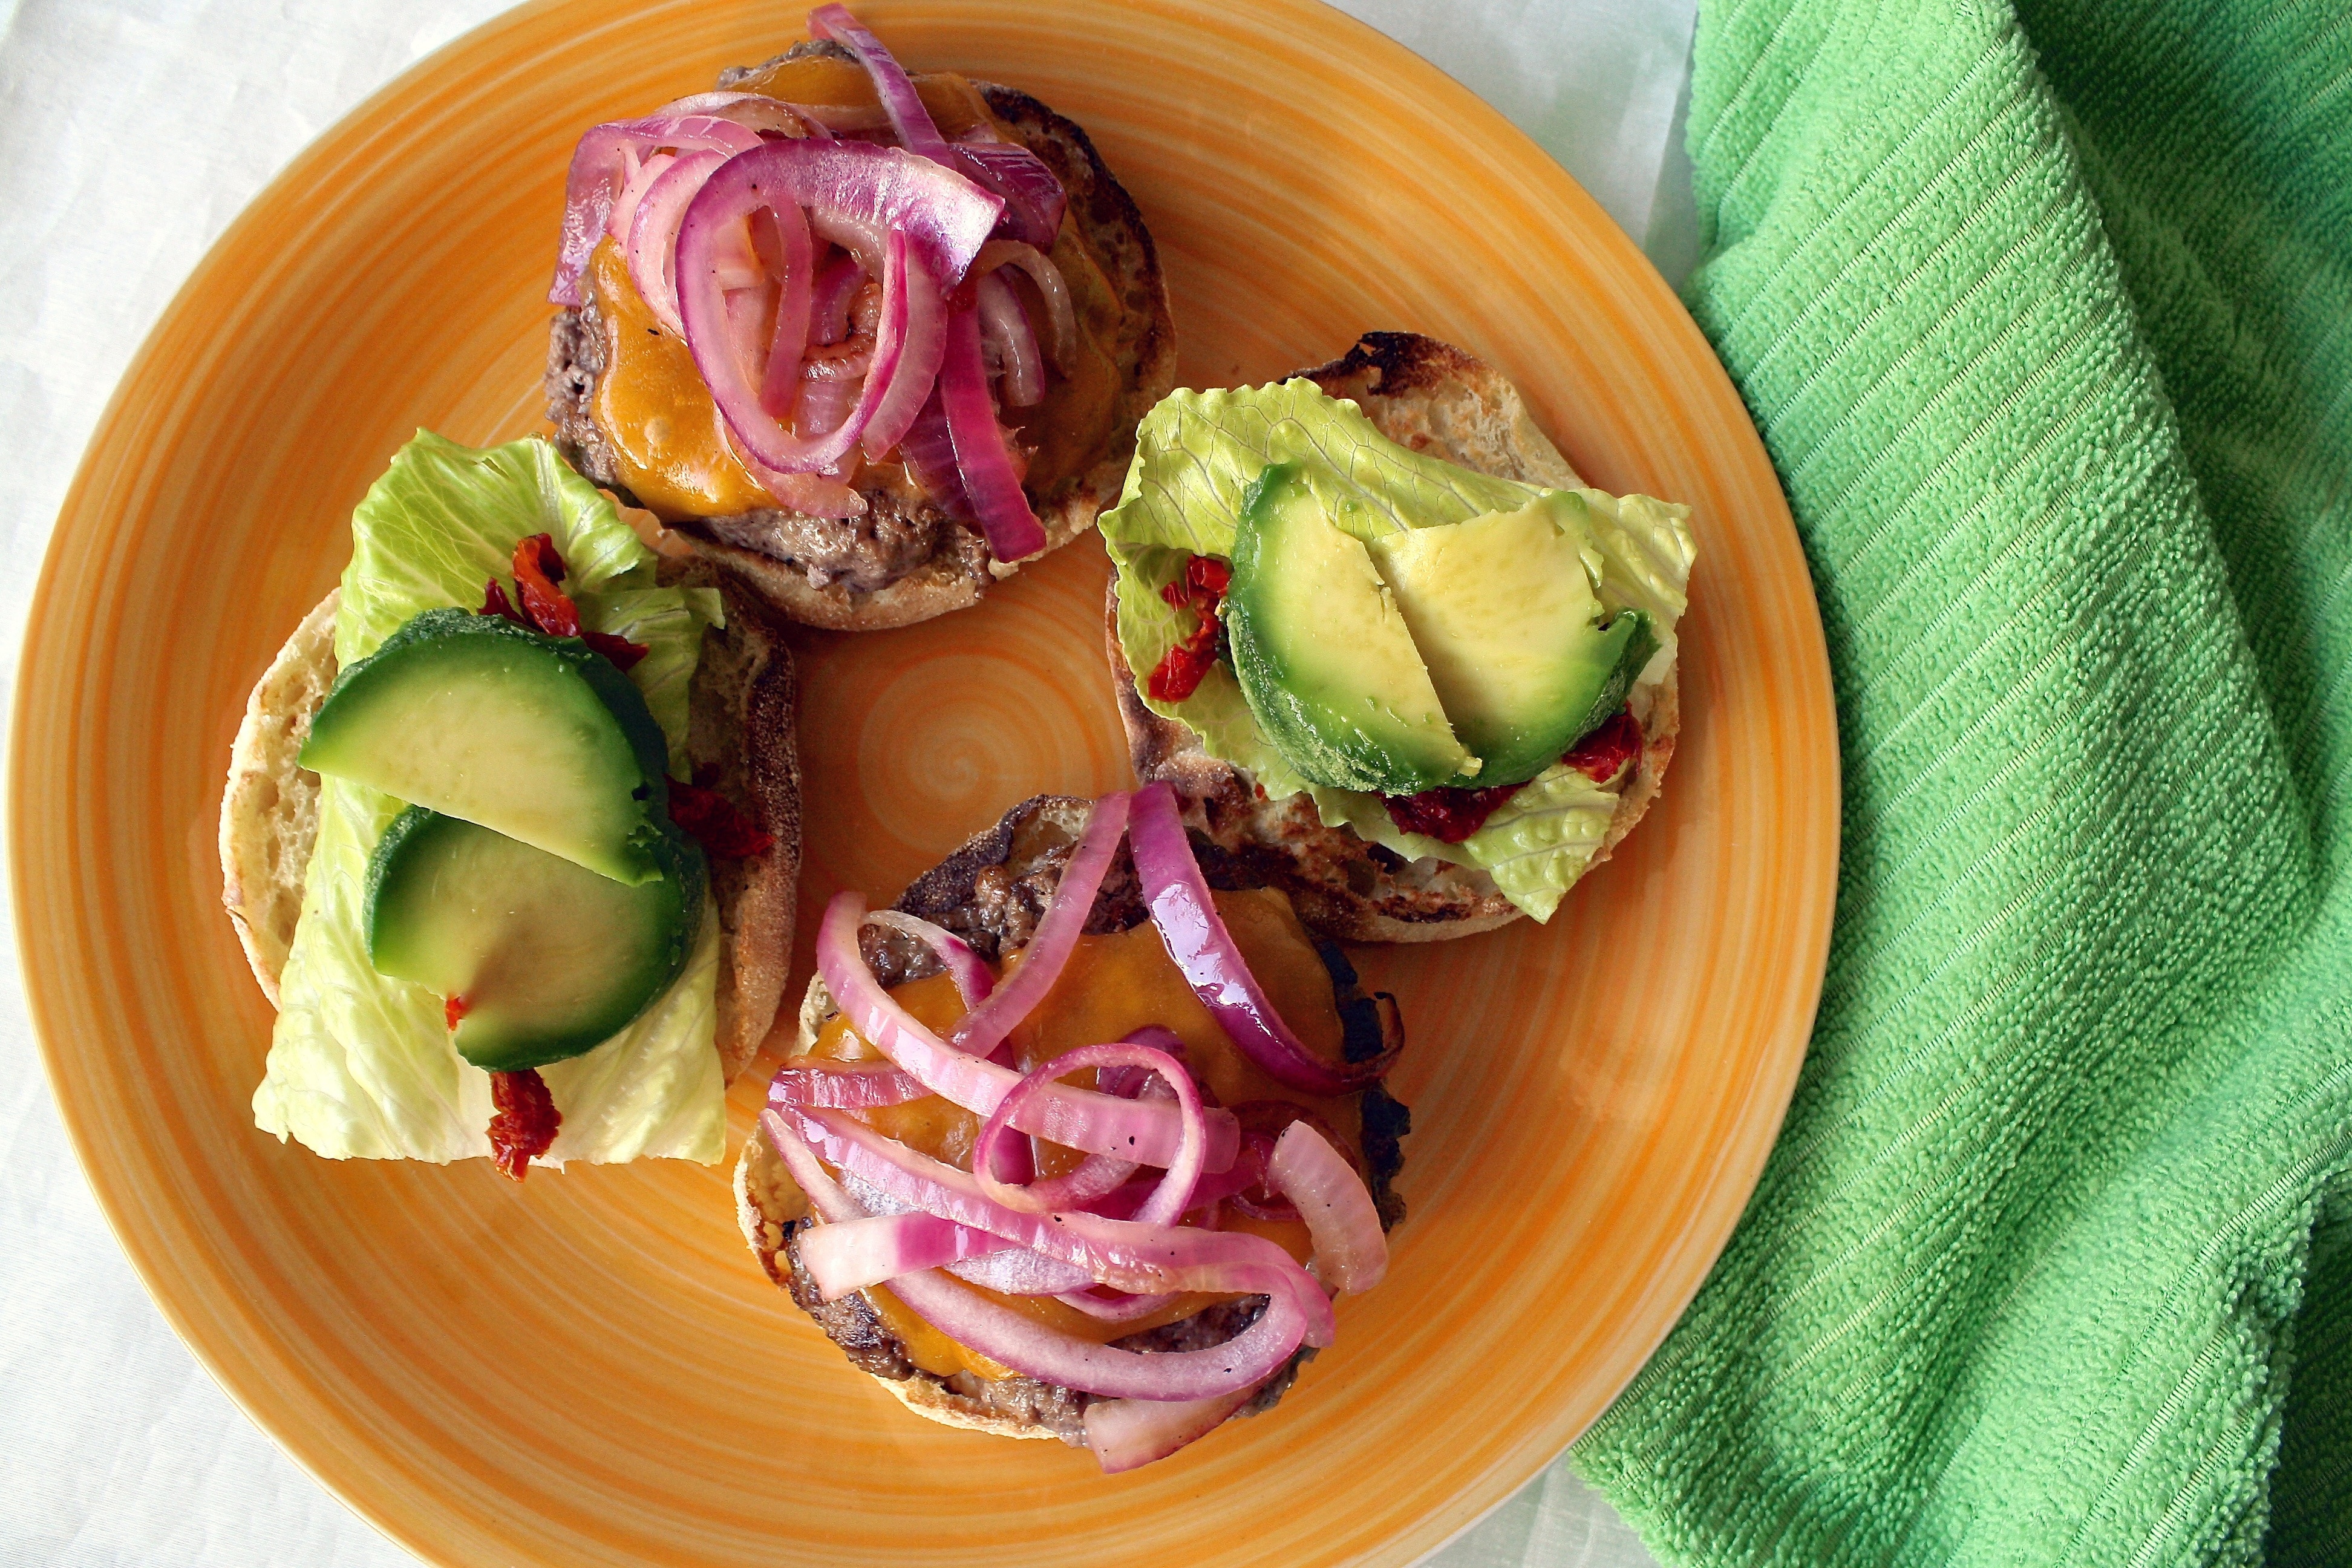
dish, food, cuisine, ingredient, red onion, vegetable, produce, cabbage, vegetarian food, recipe, side dish, Panucho, onion